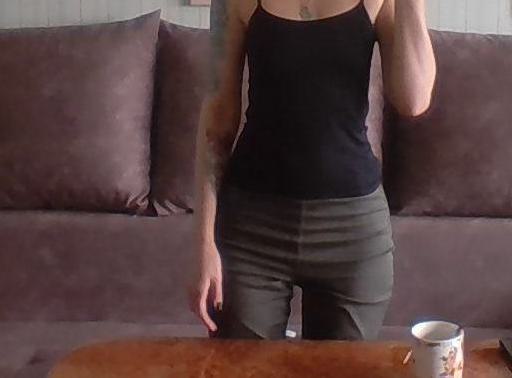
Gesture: no_gesture